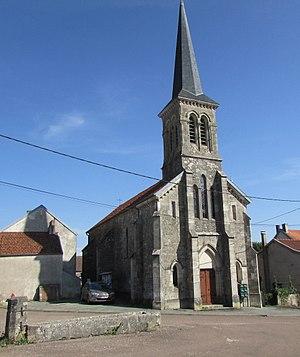
L'église
Mennouveaux est une commune française située dans le département de la Haute-Marne, en région Grand Est.